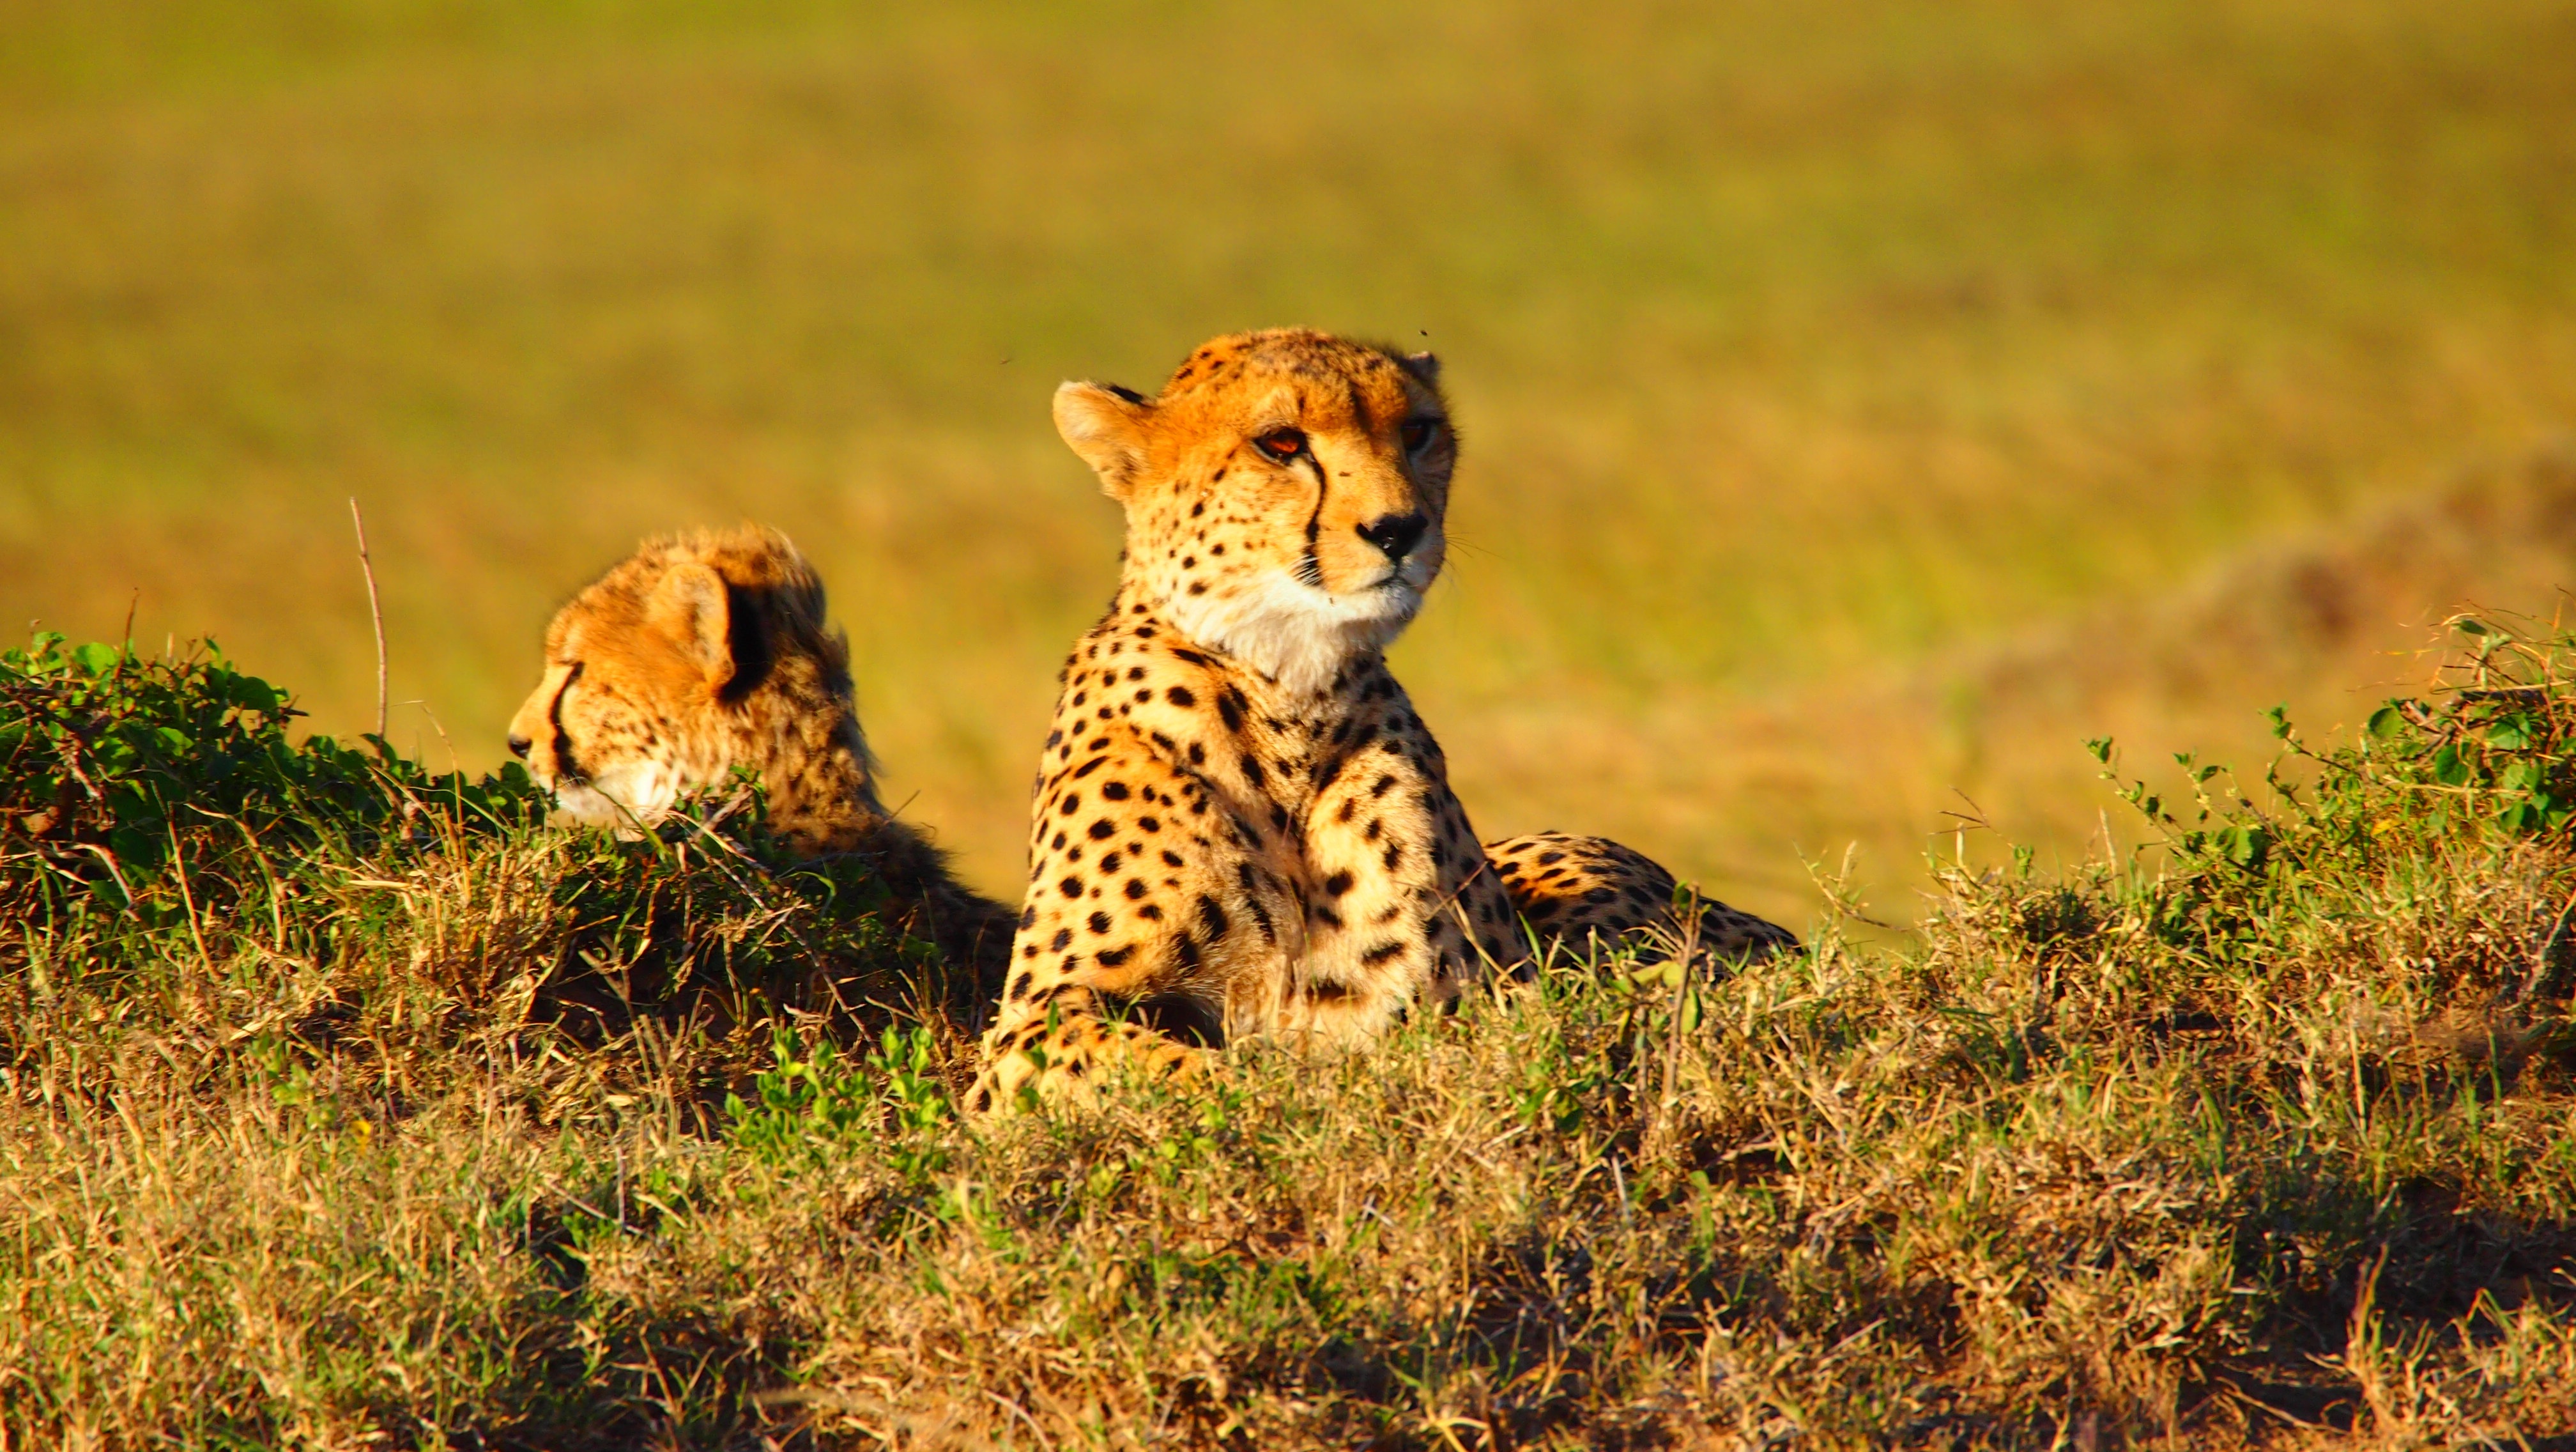
nature, wilderness, prairie, animal, wildlife, wild, africa, mammal, fauna, savanna, leopard, cheetah, grassland, vertebrate, safari, masai, kenya, big cats, cat like mammal